Joshua Huntington

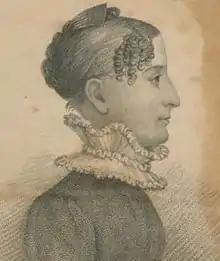
Susan Mansfield Huntington

He was a son of Jedidiah Huntington, a general in the Continental Army during the American Revolutionary War. He graduated from Yale in 1804. He was licensed to preach by the New London Association in September 1806 and ordained pastor of the Old South Church (then at the Old South Meeting House), Boston, on May 18, 1808, which charge he held until his death.